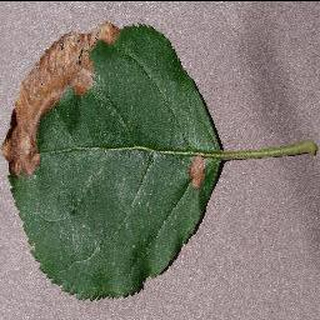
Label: apple_black_rot